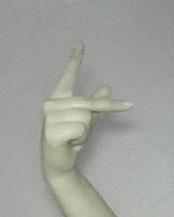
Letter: dha